Talpur dynasty

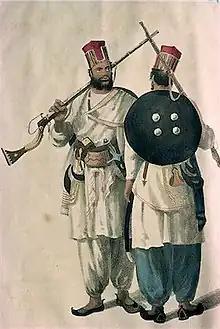
Sindh soldiers of Talpur era

The Talpurs were ethnically Baloch people, and were descendants of Mir Sulaiman Kako Talpur, who had arrived in Sindh from Choti Bala in southern Punjab. The Talpurs had served the Kalhora dynasty until 1775, when the Kalhora ruler had ordered the assassination of the chief of the Talpur clan, Mir Bahram Khan, leading to a revolt among the Talpurs against the Kalhora crown. Mir Shahdad Khan Talpur, the great-grandfather of the founder of the Talpur dynasty, was a Mughal bureaucrat and established the city of Shahdadpur in 1713.